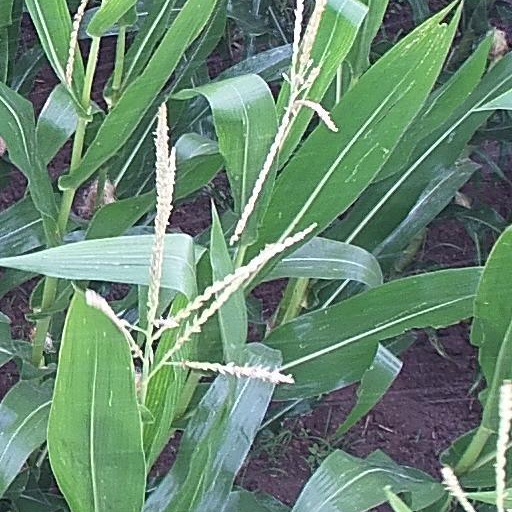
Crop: maize; corn